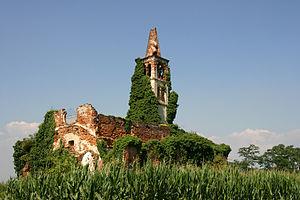
Casaleggio Novara est une commune italienne de moins de 1 000 habitants, située dans la province de Novare, dans la région du Piémont, dans le nord-ouest de l'Italie.